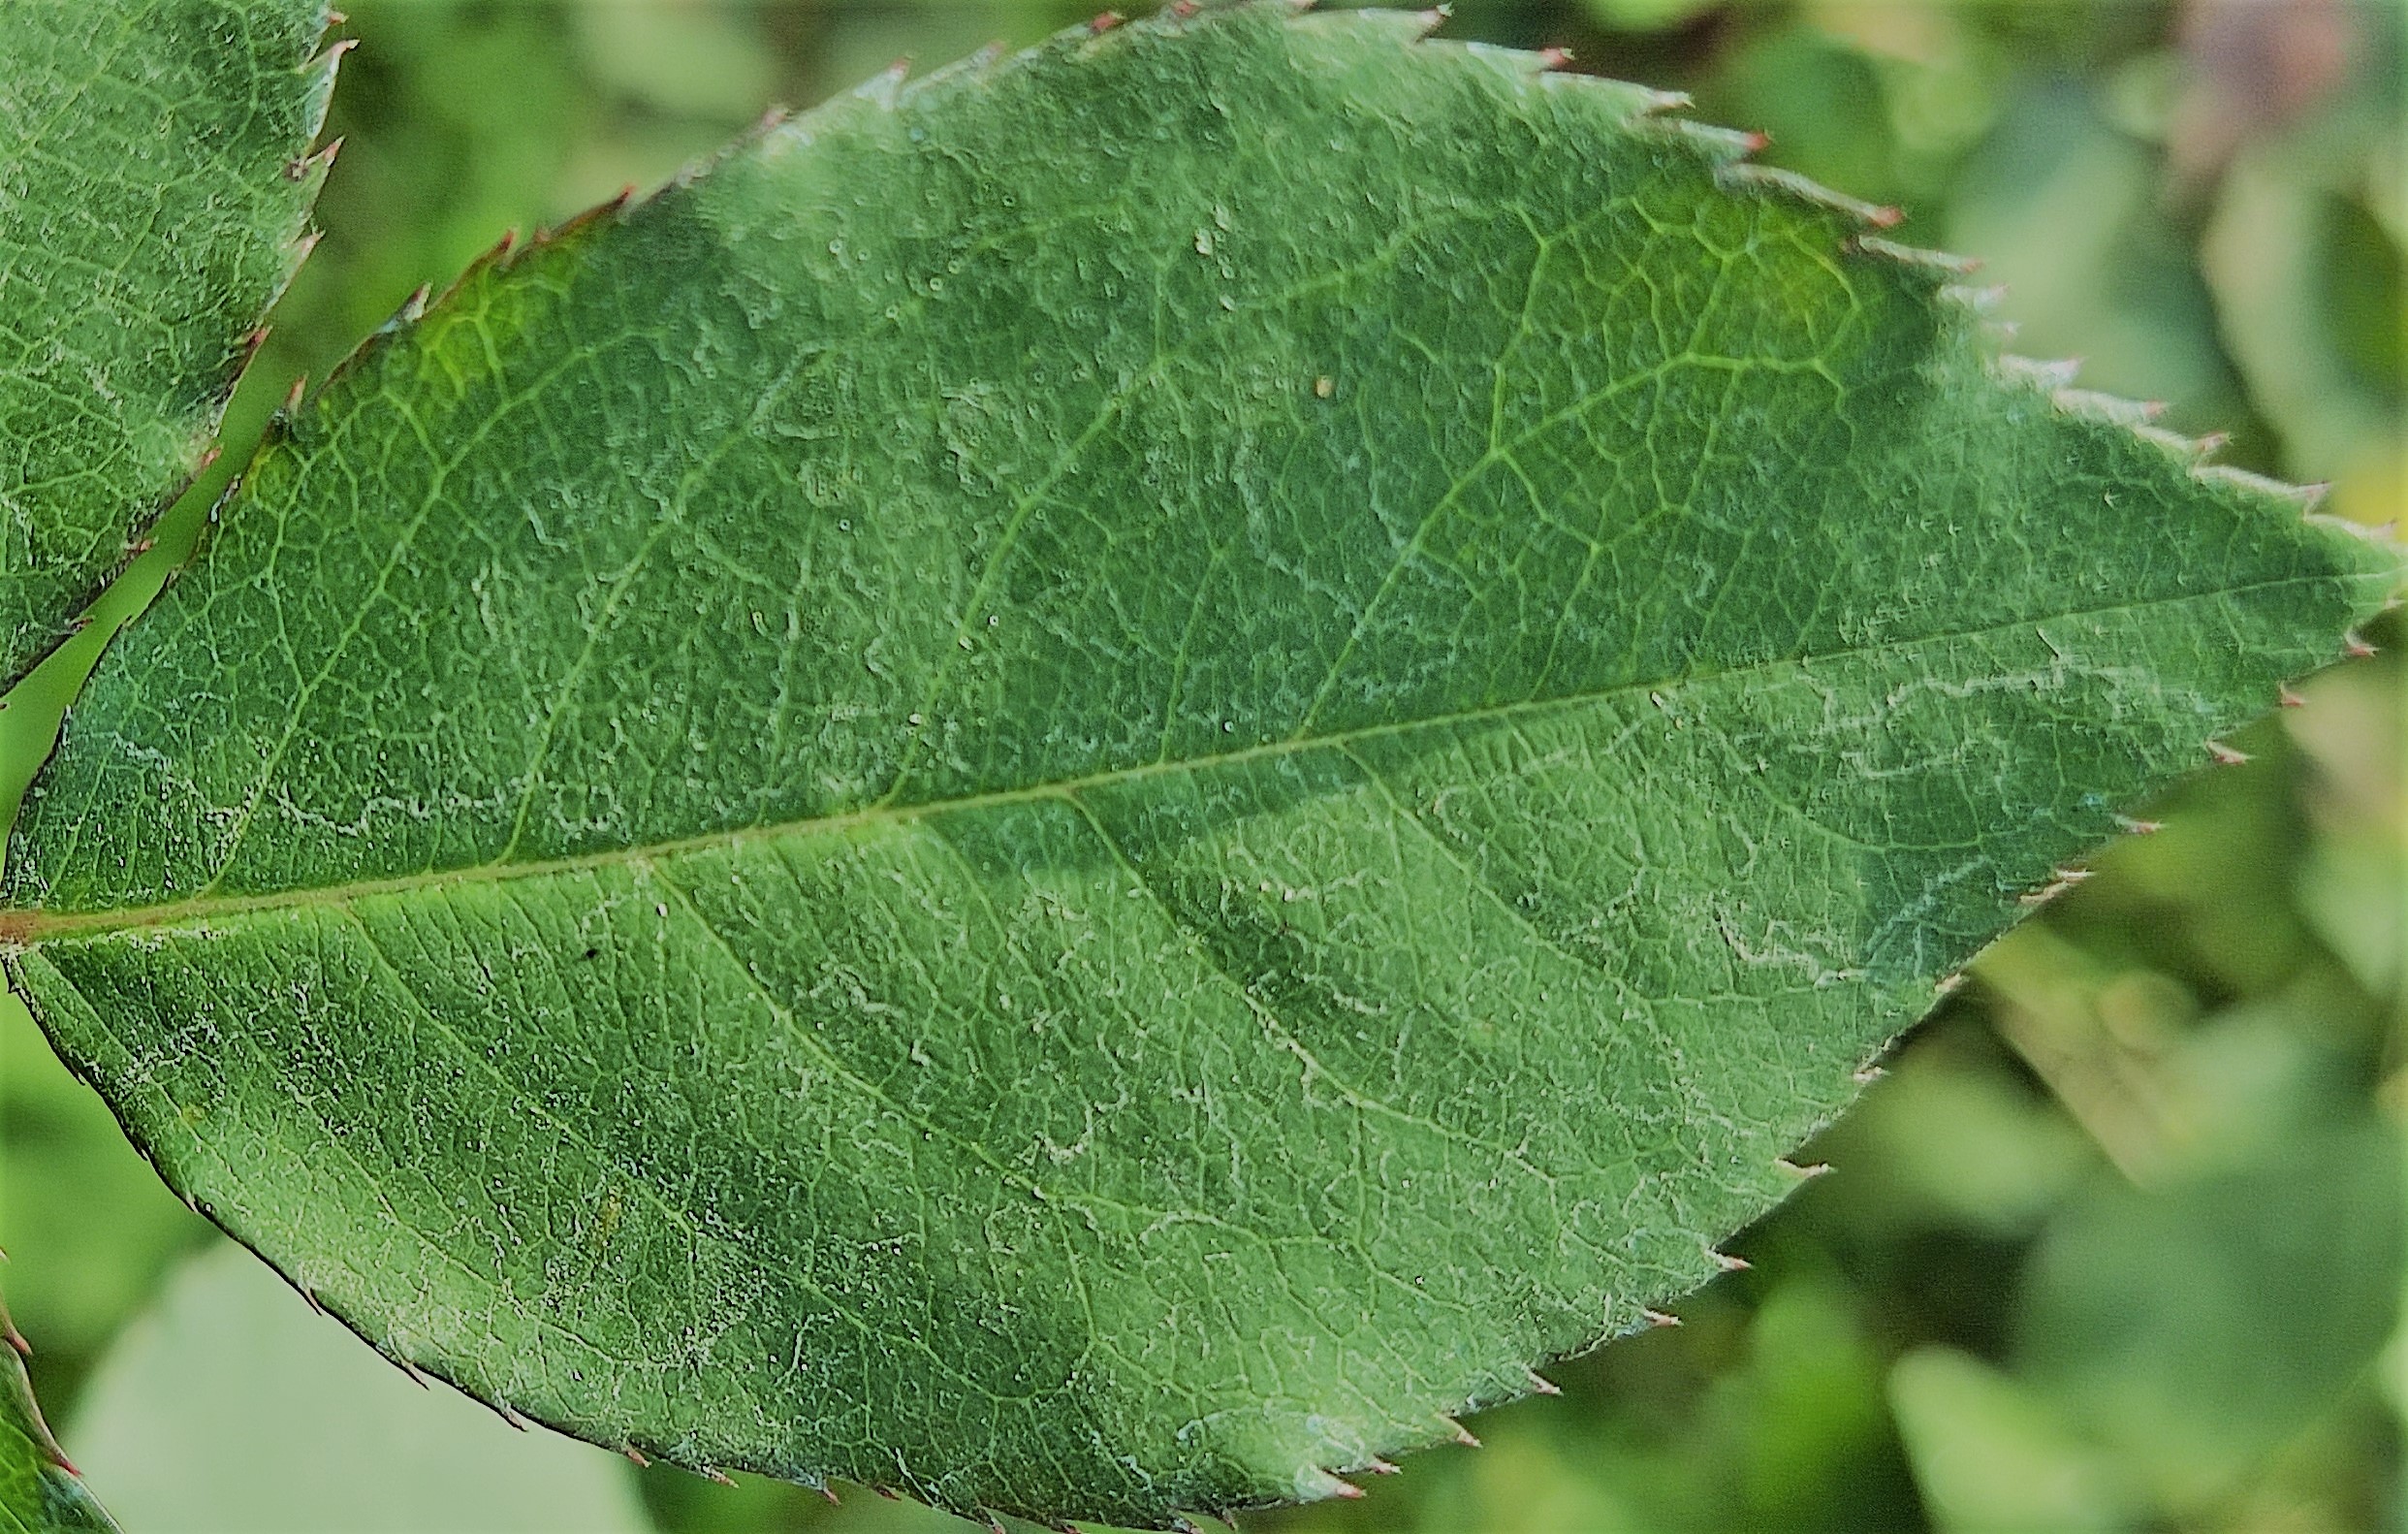
Label: Fresh Leaf